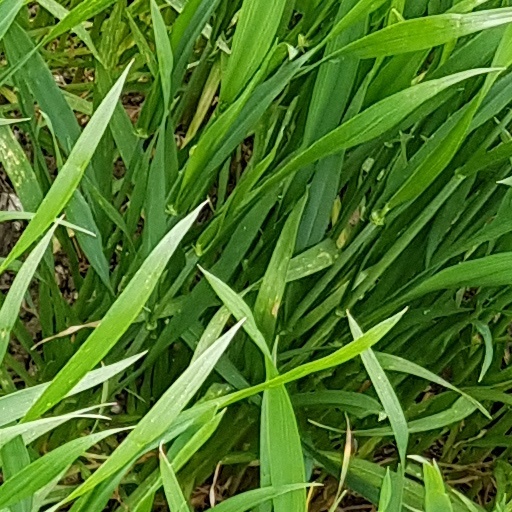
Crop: wheat